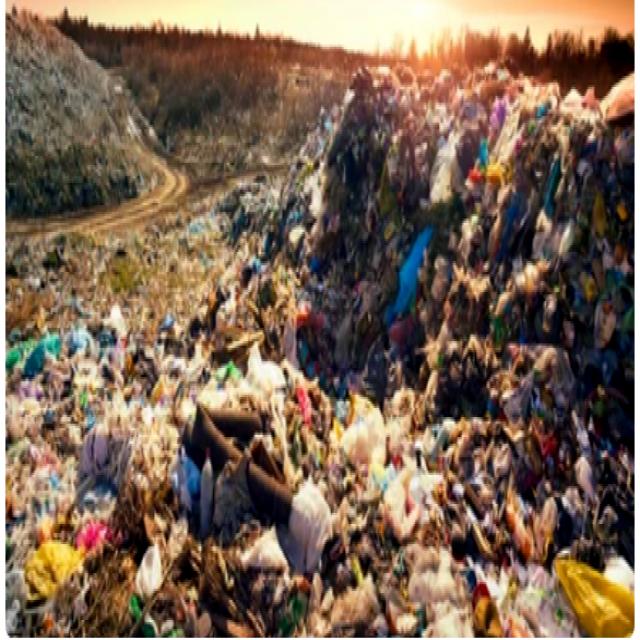
Label: Garbage